1914 Sydney Carnival

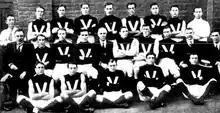
Victorian team winners of the Sydney Carnival

Walter Abotomey, Desmond Baird, Francis Ernest "Frank" Beaver, Reginald Horace Blackburn, John "Con" Cannon, Leslie Glen Clarke, Walter Davis, Albert Herbert "Bert" Ellis, Albert V. Erickson, John "Jack" Fisher, Walter Harris, Eric Emerson Hughes, Allan Raymond "Sacko" Jackson, William Henry Kumnick, Vincent "Bing" McCann, Harry A. McCullagh, Frederick Roy "Freddy Mack" McGargill, Francis Leo "Frank" McDonald, Edward Alexander McFadden, Michael "Mick" McInerney, Frederick Arthur "Sailor" Meadows, James Howarth "Jim" Munro, Cornelius J. Murphy, Brutus E. "Bruce" O'Grady, George Parr, S.V. Peace, Andrew Thomas P. "Andy" Ratcliffe, Ralph "Robby" Robertson, Robert Sands, E. Stevens, R.W. Stevenson, Gerald Stewart, William "Billy" Thomas, E. Tyson, Albert Henry Vincent, William "Jack" Webb. Coach, Dick Condon; manager and assistant coach, Bill Strickland.